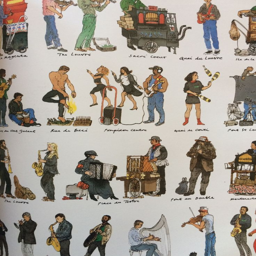
illustration by visual artist from his book .